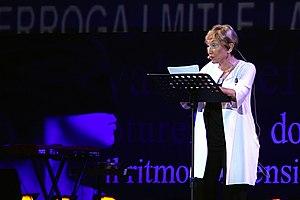
Julia Kristeva à Rome, en 2010, Festival Internazionale di Roma, 22 juin 2010, ""La passione secondo Teresa d'Avila"""